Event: Nepal Earthquake
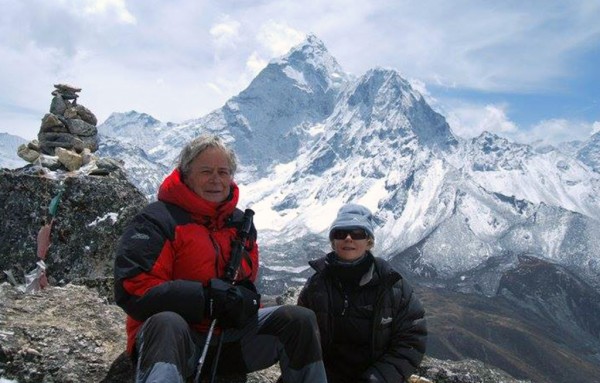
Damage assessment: no_damage